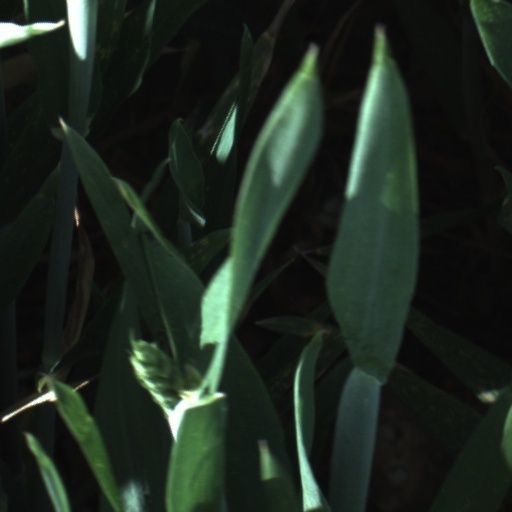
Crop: wheat